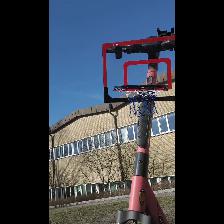
Label: NonHuman